Wrongful execution

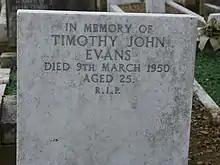
The grave of Timothy Evans, who was wrongfully executed for the murder of his daughter

Wrongful execution is a miscarriage of justice occurring when an innocent person is put to death by capital punishment. Opponents of capital punishment often cite cases of wrongful execution as arguments, while proponents argue that innocence concerns the credibility of the justice system as a whole and does not solely undermine the use of the death penalty.